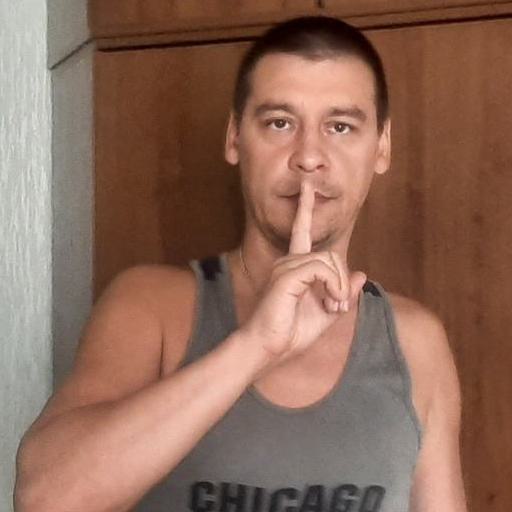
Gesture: mute